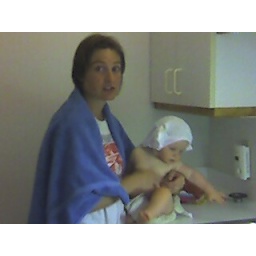
giving charlotte a bath in the kitchen sink